Ciudad Victoria

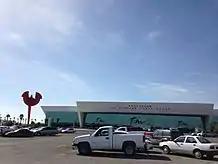
Polyforum Dr. Rodolfo Torre Cantú

It is a convention centre that was originally called "Polyforum Victoria", and it is in the Bicentennial Park and was inaugurated in December 2009; its interior can be divided into several independent rooms and has the capacity to comfortably accommodate 5,000 people with 12 250m² of construction with a main hall of 5000m².